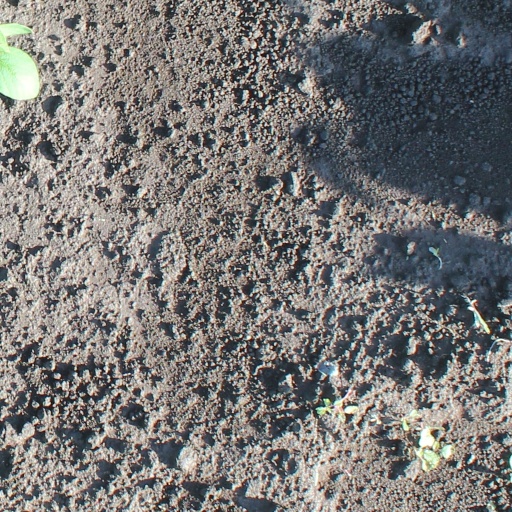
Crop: soybean